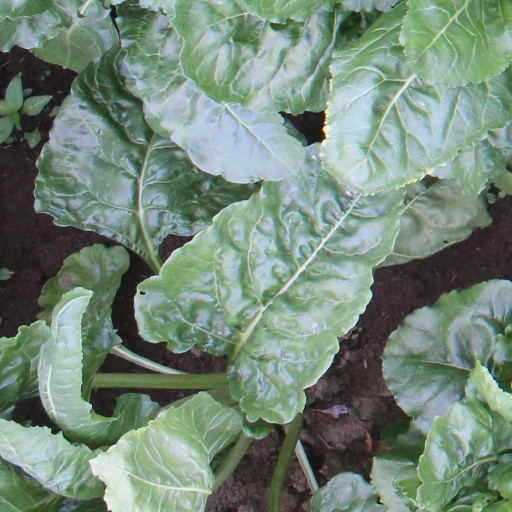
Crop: sugar beet